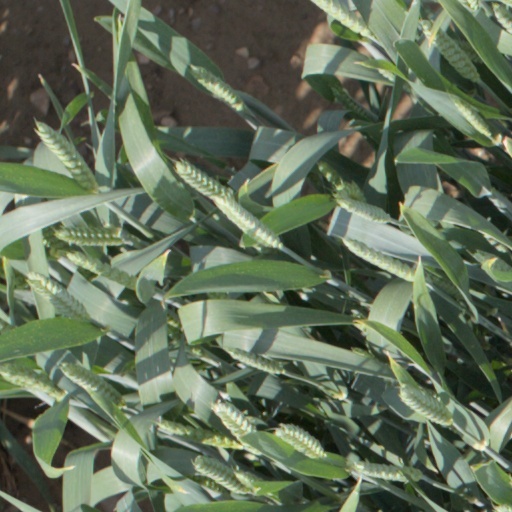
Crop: wheat